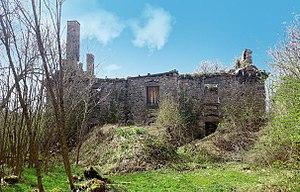
Ruines de château renaissance dans le Cantal
Le château de Saint-Cirgues est un château du XVIIᵉ siècle, situé sur un parc boisé au sommet d’un éperon rocheux dans la commune de Saint-Cirgues-de-Malbert, dans le Cantal, à 600 mètres d'altitude.